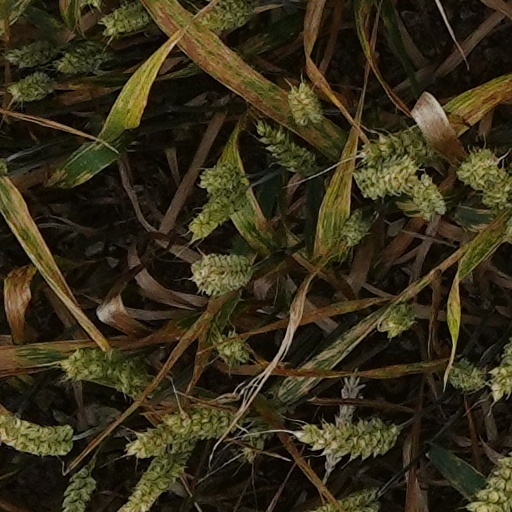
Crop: wheat